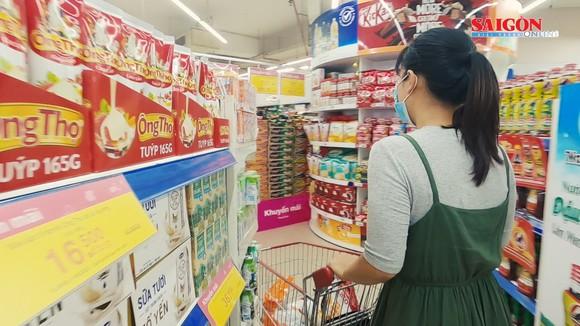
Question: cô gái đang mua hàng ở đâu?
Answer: đang mua hàng trong một siêu thị